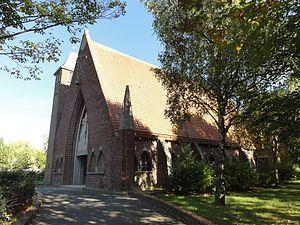
Église Sainte-Barbe des cités de la Fosse n° 1 de la Compagnie des mines de Drocourt, Drocourt, Pas-de-Calais, Nord-Pas-de-Calais, France.
Trois-cent-cinquante-trois biens du bassin minier du Nord-Pas-de-Calais ont été inscrits sur la liste du patrimoine mondial de l'humanité le 30 juin 2012, lors de la trente-sixième session du comité du patrimoine mondial, organisé par l'Unesco du 24 juin au 6 juillet 2012 à Saint-Pétersbourg.
L'église Sainte-Barbe est une église catholique de la ville de Drocourt. Elle est consacrée à sainte Barbe, patronne protectrice des mineurs, et dépend de la paroisse Sainte-Claire-en-Héninois du diocèse d'Arras, dont elle est un des sept clochers.
La fosse nᵒ 1 dite La Parisienne de la Compagnie des mines de Drocourt est un ancien charbonnage du Bassin minier du Nord-Pas-de-Calais, situé à Hénin-Beaumont. Le fonçage du puits commence en 1879, mais à cause de fortes venues d'eau, et d'un terrain houiller situé plus profondément que dans les autres compagnies, la fosse ne commence à produire qu'en 1883. Des corons sont bâtis au sud de la fosse, à Drocourt, ainsi que des écoles et une église. Le terril nᵒ 205, 1 de Drocourt, est entrepris au nord-ouest de la fosse, mais ce n'est qu'à partir de la fin des années 1950, grâce aux usines, qu'il va commencer à prendre de l'importance. La fosse est détruite durant la Première Guerre mondiale. La Compagnie des mines de Vicoigne-Nœux rachète la Compagnie de Drocourt le 13 mars 1925.